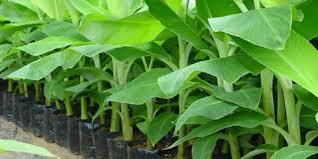
Miche ya ndizi ipo shambani. Miche hii ni mingi na ni midogo. Imewekwa katika vijikaratasi vyeusi. Udongo uko katika vijikaratasi hivyo. Miche hii imepangwa katika mstari mrefu na zimepangwa katika mistari minene. Chini yake kuna udongo ambao haujapandwa kitu chochote.